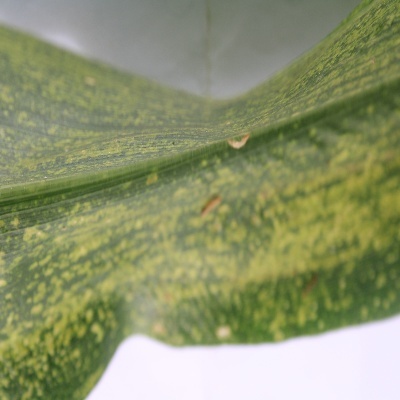
Label: Corn_(Maize)___Leaf_Spot